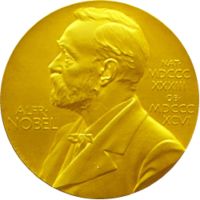
รางวัลโนเบลสาขาฟิสิกส์

| name = รางวัลโนเบลสาขาฟิสิกส์
| image = NobelPrizeMedal.jpg
| awarded_for = ผลงานที่โดดเด่นสำหรับมนุษยชาติในด้านฟิสิกส์
| presenter = ราชบัณฑิตยสถานวิทยาศาสตร์แห่งสวีเดน
| location = สต็อกโฮล์ม
| reward = 11 ล้านครูนาสวีเดน (2023)
| year = 1901
| holder = ปีแยร์ อาก็อสตีนี, แฟแร็นตส์ กรออุส และอาน ลุยเย (2023)
| most_awards = จอห์น บาร์ดีน (2)
รางวัลโนเบลสาขาฟิสิกส์ (, ) เป็นรางวัลโนเบลหนึ่งใน 5 สาขา ริเริ่มโดยอัลเฟรด โนเบล ตั้งแต่ ค.ศ. 1895 โดยราชบัณฑิตยสถานวิทยาศาสตร์สวีเดน ประเทศสวีเดน เป็นผู้คัดเลือกผู้รับรางวัล ซึ่งมีผลงานวิจัยด้านฟิสิกส์อย่างโดดเด่น มีพิธีมอบเป็นครั้งแรก เมื่อ ค.ศ. 1901 พิธีมอบรางวัลมีขึ้นในวันที่ 10 ธันวาคมของทุกปี ซึ่งตรงกับวันคล้ายวันเสียชีวิตของโนเบล
== รายนามผู้ได้รับรางวัล ==
=== พ.ศ. 2444 – 2468 (ค.ศ. 1901 – 1925) ===
| class="wikitable"
|- bgcolor="#cccccc"
! style="width:9%" | ปี พ.ศ.(ค.ศ.)
!ภาพ
! style="width:21%" | ชื่อ
! style="width:20%" | ประเทศ
! หัวข้อ
|-
| พ.ศ. 2444|2444(ค.ศ. 1901|1901)
|ไฟล์:WilhelmRöntgen.JPG|113x113px
| วิลเฮล์ม คอนราด เรินต์เกน(Wilhelm Röntgen)
| จักรวรรดิเยอรมัน|เยอรมนี​
| สำหรับการค้นพบรังสีเอกซ์
|-
| rowspan = 2| พ.ศ. 2445|2445(ค.ศ. 1902|1902)
|ไฟล์:H A Lorentz (Nobel).jpg|113x113px
| แฮ็นดริก โลเรินตส์(Hendrik Antoon Lorentz)
| rowspan = 2|
| rowspan = 2| "ให้ไว้เพื่อความระลึกถึงผลงานอันเลิศที่พวกเขาได้ฝากไว้ ด้วยการทดลองต่างๆ เกี่ยวกับผลของสภาพแม่เหล็กต่อปรากฏการณ์การแผ่รังสี" ดูเพิ่มเติม ผลกระทบเซมาน
|-
|ไฟล์:Pieter Zeeman.jpg|112x112px
|ปีเตอร์ เซมัน(Pieter Zeeman)
|-
| rowspan = 3| พ.ศ. 2446|2446(ค.ศ. 1903|1903)
|ไฟล์:Paul Nadar - Henri Becquerel.jpg|115x115px
| อ็องรี เบ็กแรล|อ็องตวน อ็องรี เบ็กแรล(Antoine Henri Becquerel)
|
| "ในการระลึกถึงผลงานอันเยี่ยมที่เขาได้ทำไว้โดยการค้นพบกัมมันตภาพรังสีที่เกิดขึ้นเอง (spontaneous radioactivity)"
|-
|ไฟล์:PierreCurie.jpg|113x113px
| ปิแยร์ กูรี(Pierre Curie)
|
| rowspan = 2| "ในการระลึกถึงผลงานอันเยี่ยมที่พวกเขาได้ให้ไว้โดยงานวิจัยที่พวกเขาทำร่วมกันเกี่ยวกับ ปรากฏการณ์การแผ่รังสี ที่ค้นพบโดยศาสตราจารย์ อองตวน อองรี เบ็กเกอเรล|อองรี เบ็กเกอเรล"
|-
|ไฟล์:Marie Curie 1903.jpg|113x113px
|มารี กูรี(Marie Skłodowska-Curie)
|
|-
| พ.ศ. 2447|2447(ค.ศ. 1904|1904)
|ไฟล์:PSM V67 D097 John William Strutt.png|115x115px
| จอห์น วิลเลียม สตรัทท์ (บารอนเรย์ลีย์ที่สาม)|จอห์น วิลเลียม สตรัทท์(John William Strutt, 3rd Baron Rayleigh)
|
| "สำรับการสืบเสาะค้นหาความหนาแน่นของก๊าซต่างๆ ที่สำคัญมาก และ การค้นพบ อาร์กอน ซึ่งเกี่ยวโยงกับการศึกษาเหล่านี้ของเขา"
|-
| พ.ศ. 2448|2448(ค.ศ. 1905|1905)
|ไฟล์:Phillipp Lenard in 1900.jpg|107x107px
| ฟิลิปป์ เอดูอาร์ด แอนตัน วอน เลนนาร์ด(Philipp Eduard Anton von Lenard)
| จักรวรรดิออสเตรีย-ฮังการี|ออสเตรีย-ฮังการี จักรวรรดิเยอรมัน|เยอรมนี​
| "สำหรับงานเกี่ยวกับ รังสีแคโทดต่างๆของเขา"
|-
| พ.ศ. 2449|2449(ค.ศ. 1906|1906)
|ไฟล์:J.J Thomson.jpg|125x125px
| โจเซฟ จอน ธอมสัน(Sir Joseph John Thomson)
|
| "ให้ไว้เพื่อความระลึกถึงคุณอันยิ่งใหญ่ในการสืบเสาะค้นหาทาง ทฤษฎี และ การทดลอง เกี่ยวกับการนำไฟฟ้าด้วยก๊าซต่างๆ"
|-
| พ.ศ. 2450|2450(ค.ศ. 1907|1907)
|ไฟล์:Albert Abraham Michelson2.jpg|112x112px
| อัลเบิร์ต อับราฮาม ไมเคิลสัน(Albert Abraham Michelson)
| /
| "สำหรับอุปกรณ์ทัศนศาสตร์ที่มีความแม่นยำ และ การสืบเสาะค้นหาอย่างจำเพาะ และ การวัดผลอย่างเป็นตรรก ซึ่งได้ดำเนินไปด้วยความช่วยเหลือของพวกเขา" ดูเพิ่มเติม การทดลองของไมเคิลสัน-มอร์เลย์
|-
| พ.ศ. 2451|2451(ค.ศ. 1908|1908)
|ไฟล์:G lippmann.jpg|105x105px
| กาเบรียล ลิพพ์มานน์(Jonas Ferdinand Gabriel Lippmann)
|
| "สำหรับ แผ่นภาพลิพพ์มานน์ ซึ่งเป็นวิธีที่จะผลิตซ้ำภาพสีในการถ่ายภาพ โดยยืนพื้นบนปรากฏการณ์การแทรกสอด"
|-
| rowspan = 2| พ.ศ. 2452|2452(ค.ศ. 1909|1909)
|ไฟล์:Guglielmo Marconi.jpg|107x107px
| กูลเยลโม มาร์โกนี(Guglielmo Giovanni Maria Marconi)
|
| rowspan = 2| "ในการระลึกถึงการมีส่วนร่วมในการพัฒนาโทรเลขไร้สายของพวกเขา"
|-
|ไฟล์:Karl Ferdinand Braun 1909.jpg|117x117px
|คาร์ล เฟอร์ดินานด์ บรอน(Karl Ferdinand Braun)
| จักรวรรดิเยอรมัน|เยอรมนี​​
|-
| พ.ศ. 2453|2453(ค.ศ. 1910|1910)
|ไฟล์:Johannes Diderik van der Waals.jpg|90x90px
| โยฮานัส ดิเดอริค วาน เดอ วาลส์(Johannes Diderik van der Waals)
|
| "สำหรับงานเกี่ยวกับสมการสถานะของก๊าซ และ ของเหลว" ดูเพิ่มเติม แรง วาน เดอ วาลส์
|-
| พ.ศ. 2454|2454(ค.ศ. 1911|1911)
|ไฟล์:Wilhelm Wien 1911.jpg|113x113px
| วิลเฮล์ม วีน(Wilhelm Carl Werner Otto Fritz Franz Wien)
| จักรวรรดิเยอรมัน|เยอรมนี​
| "สำหรับการค้นพบเกี่ยวกับกฎที่ใช้อธิบายการแผ่รังสีความร้อนของเขา"
|-
| พ.ศ. 2455|2455(ค.ศ. 1912|1912)
|ไฟล์:Nils Gustaf Dalén.jpg|121x121px
| นิลส์ กุสตาฟ เดเลน(Nils Gustaf Dalén)
|
| "การประดิษฐ์ลิ้นปิดเปิดอัตโนมัติที่ออกแบบเพื่อใช้ในการทำงานร่วมกับเครื่องสะสมก๊าซ ใน ประภาคาร และ ทุ่นแสง (light-buoys)"
|-
| พ.ศ. 2456|2456(ค.ศ. 1913|1913)
|ไฟล์:Kamerlingh portret.jpg|107x107px
| ไฮเกอ กาเมอร์ลิง โอนเนิส(Heike Kamerlingh Onnes)
|
| "สำหรับการค้นคว้าวิจัยของเขาในสมบัติของสสารที่อุณหภูมิต่ำ ซึ่ง ในท่ามกลางสิ่งอื่น นำไปสู่การผลิต ฮีเลียมเหลว (liquid helium)"
|-
| พ.ศ. 2457|2457(ค.ศ. 1914|1914)
|ไฟล์:Max von Laue.jpg|113x113px
| มัคส์ ฟ็อน เลาเออ(Max Theodor Felix von Laue)
| จักรวรรดิเยอรมัน|เยอรมนี​
| "สำหรับการค้นพบการเลี้ยวเบนของเอกซ์เรย์โดยผลึกของเขา"
|-
| rowspan = 2| พ.ศ. 2458|2458(ค.ศ. 1915|1915)
|ไฟล์:Wh-bragg.jpg|113x113px
| ลอเรนซ์ แบรกก์(Sir William Henry Bragg)
|
| rowspan = 2| การวิเคราะห์โครงสร้างผลึกโดยใช้รังสีเอกซ์
|-
|ไฟล์:Wl-bragg.jpg|113x113px
| เซอร์เฮนรี แบรกก์(Sir William Lawrence Bragg)
|/​
|-
| พ.ศ. 2459|2459(ค.ศ. 1916|1916)
| colspan="3" |"​ไม่มีการมอบรางวัล"
| เงินรางวัล มอบคืนแก่กองทุนพิเศษของรางวัลสาขานี้
|-
| พ.ศ. 2460|2460(ค.ศ. 1917|1917)
|ไฟล์:Charles Glover Barkla.jpg|113x113px
| ชาลส์ โกลเวอร์ บาร์คลา(Charles Glover Barkla)
|
| "สำหรับการค้นพบลักษณะเฉพาะของการแผ่รังสีเรินต์เกนของธาตุต่างๆ"
|-
| พ.ศ. 2461|2461(ค.ศ. 1918|1918)
|ไฟล์:Max Planck (1858-1947).jpg|112x112px
| มักซ์ พลังค์(Max Karl Ernst Ludwig Planck)
| จักรวรรดิเยอรมัน|เยอรมนี​
| "ให้ไว้เพื่อความระลึกถึงผลงานที่เขาได้ฝากไว้ในความก้าวหน้าของฟิสิกส์ด้วยการค้นพบพลังงานที่ไม่ต่อเนื่อง (energy quanta)" ดูเพิ่มเติม ค่าคงตัวของพลังค์.
|-
| พ.ศ. 2462|2462(ค.ศ. 1919|1919)
|ไฟล์:Johannes Stark.jpg|113x113px
| โยฮันเนิส ชตาร์ค(Johannes Stark)
| สาธารณรัฐไวมาร์|ไวมาร์​
| "สำหรับการค้นพบผลกระทบดอพเพลอร์ ในรังสีคานาล (หรือ รังสีเอโนด) และ การแยกออกของ เส้นความถี่จำเพาะ (spectral lines) ในสนามไฟฟ้า"
|-
| พ.ศ. 2463|2463(ค.ศ. 1920|1920)
|ไฟล์:Guillaume 1920.jpg|113x113px
| ชาลส์ เอดูอาร์ด กูอิลลอเม(Charles Édouard Guillaume)
|
| "ในการระลึกถึงผลงานที่เขาได้ฝากไว้ สำหรับการวัดที่แม่นยำในฟิสิกส์ โดย การค้นพบสิ่งผิดปกติใน สตีลอัลลอย ของ นิเกิล"
|-
| พ.ศ. 2464|2464(ค.ศ. 1921|1921)
|ไฟล์:Albert Einstein (Nobel).png|113x113px
| อัลเบิร์ต ไอน์สไตน์(Albert Einstein)
| สาธารณรัฐไวมาร์|ไวมาร์/​
| "สำหรับผลงานของเขาในฟิสิกส์ทฤษฎี และโดยเฉพาะอย่างยิ่งสำหรับคำอธิบายปรากฏการณ์โฟโตอิเล็กทริกของเขา"
|-
| พ.ศ. 2465|2465(ค.ศ. 1922|1922)
|ไฟล์:Niels Bohr.jpg|113x113px
| นิลส์ โปร์(Niels Henrik David Bohr)
|
| "สำหรับผลงานของเขาเกี่ยวกับการสืบเสาะค้นหา โครงสร้างของอะตอม และ การที่พวกมันแผ่รังสี"
|-
| พ.ศ. 2466|2466(ค.ศ. 1923|1923)
|ไฟล์:Robert Andrews Millikan 1920s.jpg|101x101px
| โรเบิร์ต แอนดรูวส์ มิลลิแกน(Robert Andrews Millikan)
|
| "สำหรับงานเกี่ยวกับ ประจุพื้นฐานของไฟฟ้า และ ผลกระทบโฟโตอิเล็กทริก"
|-
| พ.ศ. 2467|2467(ค.ศ. 1924|1924)
|ไฟล์:1924 Karl Manne Siegbahn.jpg|113x113px
| คาร์ล มานเน ยอร์จ ซีกบาห์น(Karl Manne Georg Siegbahn)
|
| "สำหรับการค้นพบ และ งานวิจัย ในสาขา การหาแถบความถี่จำเพาะด้วยเอกซ์เรย์ (X-ray spectroscopy)"
|-
| rowspan = 2| พ.ศ. 2468|2468(ค.ศ. 1925|1925)
|ไฟล์:James Franck 1925.jpg|113x113px
| เจมส์ แพรงค์|เจมส์ ฟรังค์(James Franck)
| rowspan = 2| สาธารณรัฐไวมาร์|ไวมาร์
| rowspan = 2| "สำหรับการค้นพบกฎที่ครอบคลุมการปะทะระหว่าง อิเล็กตรอน และ อะตอม"
|-
|ไฟล์:Gustav Hertz.jpg|113x113px
|กุสตาฟ ลุดวิก เฮิร์ตซ์(Gustav Ludwig Hertz)
|
= พ.ศ. 2469 – 2493 (ค.ศ. 1926 – 1950) =
| class="wikitable"
|- bgcolor="#cccccc"
! style="width:9%" | ปี พ.ศ.(ค.ศ.)
!ภาพ
! style="width:21%" | ชื่อ
! style="width:20%" | ประเทศ
! หัวข้อ
|-
| 2469(1926)
|ไฟล์:Jean Perrin 1926.jpg|105x105px
| ฌอง บาติสต์ แปร์แรง(Jean Baptiste Perrin)
|
| "สำหรับการศึกษาของเขาในเรื่องโครงสร้างที่ไม่ต่อเนื่องของสสาร โดยเฉพาะอย่างยิ่งสำหรับการค้นพบสมดุลของการตกตะกอน"
|-
| rowspan="2" | 2470(1927)
|ไฟล์:Arthur Compton 1927.jpg|107x107px
| อาเธอร์ คอมป์ตัน(Arthur Holly Compton)
| ​
| "สำหรับการค้นพบปรากฏการณ์คอมป์ตัน (Compton scattering)"
|-
|ไฟล์:CTR Wilson.jpg|113x113px
| ชาลส์ ทอมสัน รีส วิลสัน(Charles Thomson Rees Wilson)
| ​
| "สำหรับวิธีการของเขาในการทำเส้นทางของอนุภาคที่มีประจุโดยการรวมตัวของไอ"
|-
| 24711928)
|ไฟล์:Owen Richardson.jpg|113x113px
| โอเวน วิลลานส์ ริชาร์ดสัน(Owen Willans Richardson)
|
| "สำหรับงานของเขาเกี่ยวกับ การปลดปล่อยเทอร์มิออนิก และ โดยเฉพาะอย่างยิ่ง สำหรับการค้นพบ กฎของริชาร์ดสัน ซึ่งได้ถูกตั้งชื่อขึ้นตามชื่อของเขา"
|-
| 2472(1929)
|ไฟล์:Broglie Big.jpg|102x102px
| หลุยส์ เดอ เบรย(Louis Victor Pierre Raymond, 7th Duc de Broglie)
|
| "สำหรับการค้นพบธรรมชาติความเป็นคลื่นของอิเล็กตรอน" ดูเพิ่มเติม สมมุติฐานของ เดอ บรอ-กลี
|-
| 2473(1930)
|ไฟล์:Sir CV Raman.JPG|120x120px
| จันทราเสการ์ เวนกาตะ รามาน(Chandrasekhara Venkata Raman)
|
| "สำหรับงานของเขาเกี่ยวกับการกระเจิงของแสง และ สำหรับการค้นพบ การกระเจิงของรามาน ซึ่งถูกตั้งชื่อขึ้นตามชื่อของเขา"
|-
| 2477(1931)
| colspan="4" |"​ไม่มีการมอบรางวัล"
|-
| 2475(1932)
|ไฟล์:Bundesarchiv Bild183-R57262, Werner Heisenberg.jpg|127x127px
| แวร์เนอร์ ไฮเซินแบร์ก(Werner Heisenberg)
| สาธารณรัฐไวมาร์|ไวมาร์
| "สำหรับการสร้างกลศาสตร์ควอนตัม ซึ่งนำไปสู่การค้นพบรูปแบบอื่นๆ ของ ไฮโดรเจน"
|-
| rowspan="2" | 2476(1933)
|ไฟล์:Erwin Schrödinger (1933).jpg|113x113px
| แอร์วิน ชเรอดิงเงอร์(Erwin Schrödinger)​
|
| rowspan="2" | "สำหรับการค้นพบรูปแบบต่างๆ ที่มีประโยชน์ต่อ ทฤษฎีอะตอม"
|-
|ไฟล์:Paul Dirac, 1933.jpg|118x118px
| พอล ดิแรก(Paul Dirac)
| ​
|-
| 2477(ค.ศ. 1934|1934)
| colspan="3" |"​ไม่มีการมอบรางวัล"
| เงินรางวัล 1/2 มอบคืนแก่กองทุนหลัก และเงินรางวัล 1/2 มอบคืนแก่กองทุนพิเศษของรางวัลสาขานี้
|-
|2478(ค.ศ. 1935|1935)
|ไฟล์:Chadwick Solvay1933.jpg|92x92px
|เจมส์ แชดวิก(James Chadwick)
|
|"สำหรับการค้นพบนิวตรอน"
|-
| rowspan="2" |2479(ค.ศ. 1936|1936)
|ไฟล์:Hess.jpg|113x113px
|วิคทอร์ ฟรันซ์ เฮสส์(Victor Francis Hess)
|
|"สำหรับการค้นพบรังสีคอสมิก|การแผ่รังสีคอสมิก"
|-
|ไฟล์:Carl David Anderson.jpg|110x110px
|คาร์ล เดวิด แอนเดอร์สัน(Carl David Anderson)
|
|"สำหรับการค้นพบโพซิตรอน"
|-
| rowspan="2" | 2480(1937)
|ไฟล์:Clinton Davisson.jpg|113x113px
| คลินตัน โจเซฟ ดวิสสัน(Clinton Joseph Davisson)
|
| rowspan="2" | "สำหรับการค้นพบการเลี้ยวเบนของอิเล็กตรอนโดยใช้ผลึกเป็นสลิต"
|-
|ไฟล์:George Paget Thomson.jpg|113x113px
| จอร์จ พาเกต ทอมสัน(George Paget Thomson)
| ​
|-
| 2481(ค.ศ. 1938|1938)
|ไฟล์:Enrico Fermi.jpg|113x113px
|เอนรีโก แฟร์มี(Enrico Fermi)
|
|"สำหรับการสาธิตการมีอยู่ของสารกัมมันตรังสีชนิดใหม่ที่ผลิตโดยการฉายรังสีนิวตรอนและสำหรับการค้นพบปฏิกิริยานิวเคลียร์ที่ทำให้เกิดโดยนิวตรอนพลังงานต่ำ slow neutrons"
|-
| 2482(1939)
|ไฟล์:Ernest Lawrence.jpg|113x113px
|เออร์เนสต์ ลอว์เรนซ์(Ernest Lawrence)
|
|"สำหรับการคิดค้นและพัฒนาเครื่องแยกปรมาณู (the cyclotron)และผลลัพธ์ที่ได้จากมัน โดยเฉพาะผลงานเกี่ยวกับสารกัมมันตรังสีประดิษฐ์ (artificial radioactive elements)"
|-
| 2483(ค.ศ. 1940|1940)
| colspan="3" rowspan="3" |"ไม่มีการมอบรางวัล"
| rowspan="3" | เงินรางวัล 1/2 มอบคืนแก่กองทุนหลัก และเงินรางวัล 1/2 มอบคืนแก่กองทุนพิเศษของรางวัลสาขานี้
|-
| 2484(ค.ศ. 1941|1941)
|-
| 2485(ค.ศ. 1942|1942)
|-
| 2486(1943)
|ไฟล์:Otto Stern 1950s.jpg|101x101px
| ออตโต ชแตร์น(Otto Stern)
| /
| "สำหรับผลงานของเขาที่ไปสู่การพัฒนา the molecular ray methodและการค้นพบโมเมนต์แม่เหล็กของโปรตอน"
|-
| 2487(1944)
|ไฟล์:II Rabi.jpg|113x113px
| อิสิดอร์ อิซาค ราบี(Isidor Isaac Rabi)
| /​
| "สำหรับวิธีการสั่นพ้องของเขา สำหรับบันทึกคุณสมบัติทางแม่เหล็ก ของ นิวเคลียสของอะตอม"
|-
| 2488(1945)
|ไฟล์:Pauli.jpg|113x113px
| ว็อล์ฟกัง เพาลี(Wolfgang Pauli)
|
| "สำหรับการค้นพบหลักการกีดกัน ซึ่งถูกเรียกได้อีกอย่างว่า หลักของเพาลี"
|-
| 2489(1946)
|ไฟล์:Bridgman.jpg|113x113px
| เพอร์ซี วิลเลียมส์ บริดจ์แมน(Percy Williams Bridgman)
|
| "สำหรับการประดิษฐ์อุปกรณ์ในการผลิตแรงกดดันสูงและสำหรับการค้นพบของเขาในสาขาฟิสิกส์แรงดันสูง"
|-
| 2490(1947)
|ไฟล์:Appleton.jpg|113x113px
| เอดเวิร์ด วิกเตอร์ แอพเพิลตัน(Edward Victor Appleton)
|
| "สำหรับการตรวจสอบทางฟิสิกต์ของบรรยากาศชั้นสูง (the upper atmosphere) โดยเฉพาะอย่างยิ่งสำหรับการค้นพบ Appleton layer"
|-
| 2491(1948)
|ไฟล์:Blackett-large.jpg|117x117px
| แพทริค แบลคเกตต์(Patrick Maynard Stuart Blackett)
|
| "สำหรับการพัฒนาวิธี Wilson cloud chamber และนการค้นพบของเขาในด้านของฟิสิกส์นิวเคลียร์และรังสีจักรวาล"
|-
| 2492(1949)
|ไฟล์:Hideki Yukawa 1949.jpg|120x120px
| ฮิเดกิ ยูกาวะ(Hideki Yukawa)
|
| "สำหรับการทำนายการมีอยู่ของ mesons บนการทำงานเชิงทฤษฎีต่อแรงนิวเคลียร์"
|-
| 2492(1950)
|ไฟล์:Cecil Powell.jpg|113x113px
| เซซิล แฟรงก์ โพเวลล์(Cecil Frank Powell)
|
| "สำหรับการพัฒนาวิธีการถ่ายภาพของการศึกษากระบวนการทางนิวเคลียร์และการค้นพบเกี่ยวกับ mesons ที่ทำด้วยวิธีการนี้"
|
=== พ.ศ. 2494 – 2518 (ค.ศ. 1951 – 1975) ===
| class="wikitable"
|- bgcolor="#cccccc"
! style="width:9%" | ปี พ.ศ./ค.ศ.
! style="width:21%" | ชื่อ
! style="width:20%" | ประเทศ
! หัวข้อ
|-
| rowspan = 2| 2494/1951
| John Douglas Cockcroft
|
| rowspan = 2| "for their pioneer work on the transmutation of atomic nuclei by artificially accelerated atomic particles"
|-
| Ernest Thomas Sinton Walton
|
|-
| rowspan = 2| 2495/1952
| Felix Bloch
| /​
| rowspan = 2| "for their development of new methods for nuclear magnetic precision measurements and discoveries in connection therewith"
|-
| Edward Mills Purcell
|
|-
| 2496/1953
| ฟริตซ์ แซร์นีเกอ
|
| "สำหรับการสาธิตวิธีความแตกต่างของเฟส (phase contrast method) โดยเฉพาะอย่างยิ่ง สำหรับ สิ่งประดิษฐ์ของเขา -- กล้องจุลทรรศน์ชนิดที่ใช้ความต่างเฟส"
|-
| rowspan = 2| 2497/1954
| มัคส์ บอร์น
|
| "สำหรับงานวิจัยพื้นฐานของเขาเกี่ยวกับกลศาสตร์ควอนตัม โดยเฉพาะอย่างยิ่ง การตีความหมายเชิงสถิติของ ฟังก์ชันคลื่น"
|-
| วาลเทอร์ โบเท
|
| "สำหรับวิธีการเหตุการณ์อุบัติพร้อม (coincidence method) และ การค้นพบอื่นๆ โดยวิธีการนั้น"
|-
| 2498/1955
| วิลลิส ยูจีน แลมบ์
|
| "สำหรับการค้นพบของเขาเกี่ยวกับ โครงสร้างละเอียด (fine structure) ของ ความถี่จำเพาะ (spectrum) ของไฮโดรเจน" ดูเพิ่มเติม การเลื่อนของแลมบ์ (Lamb shift)
|-
|2499/ค.ศ. 1956|1956
|วิลเลียม ชอกลีย์|วิลเลียม แบรดฟอร์ด ชอกลีย์ จอห์น บาร์ดีน วอลเตอร์ เฮาเซอร์ แบรตเทน
|
|การวิจัยด้านสารกึ่งตัวนำ (semiconductors) และการค้นพบปรากฏการณ์ทรานซิสเตอร์
|-
|2501/ค.ศ. 1958|1958
|ปาเวล อเลกซีเยวิช เชียเรนคอฟ อิลยา มิไฮลาวิช ฟรานค อีกอร์ เยเกเนวิช ตามม์
|
|สำหรับการค้นพบปรากฏการณ์เชียเรนคอฟ
|-
| 2505/1962
|เลฟ ดาวิโดวิช ลันเดา
|
| "สำหรับผลงานที่ยอดเยี่ยมและโดดเด่นในทางฟิสิกส์ของสสารควบแน่น"
|-
| 2507/1964
| ชาร์ลซ์ ฮาร์ด เทาซ์นิคาลัย เกนนาดิเยวิช บาซัฟอเลกซานดระ มิไฮลาวิช โพรฮารอฟ
|
| "สำหรับงานพื้นฐานเกี่ยวกับ อิเล็กทรอนิกส์ควอนตัม (quantum electronics) ซึ่งนำไปสู่การสร้าง เครื่องสั่น (oscillator) และ เครื่องขยาย (amplifier) โดยยืนพื้นบนหลักการของ เมเซอร์-เลเซอร์ (maser-laser)"
|-
| 2508/ค.ศ. 1965|1965
| ชินอิชิโร โทโมนางะจูเลียน ชวิงเกอร์ริชาร์ด ไฟน์แมน|ริชาร์ด ฟิลลิพส์ ฟายน์มัน
|
| "สำหรับงานพื้นฐานของพวกเขาเกี่ยวกับ อิเล็กโทรดายนามิกส์ควอนตัม (quantum electrodynamics) โดยผลที่ตามมาได้หยั่งรากลึกลงไปในฟิสิกส์ของอนุภาคพื้นฐาน (physics of elementary particles)"
|-
| 2509/ค.ศ. 1966|1966
| อัลเฟรด คาสเทลอร์
|
| "สำหรับการค้นพบและพัฒนาทัศนวิธีในการศึกษา การสั่นพ้องแบบเฮิรตซ์ (Hertzian resonances) ในอะตอม"
|-
| 2510/ค.ศ. 1967|1967
|ฮันส์ เบเทอ
|
|"สำหรับการคิดค้นทฤษฎีด้านปฏิกิริยานิวเคลียร์ โดยเฉพาะการค้นพบที่เกี่ยวกับการผลิตพลังงานในดาวฤกษ์"
|-
|2511/1968
|ลุยส์ วอลเตอร์ อัลวาเรซ
|
|"for his decisive contributions to elementary particle physics, in particular the discovery of a large number of resonance states, made possible through his development of the technique of using hydrogen bubble chamber and data analysis"
|-
|2512/1969
|เมอร์รีย์ เกลล์-แมนน์
|
|"for his contributions and discoveries concerning the classification of elementary particles and their interactions"
|-
|2513/1970
|Hannes Alfvén|Hannes Olof Gösta Alfvén
|
|"for fundamental work and discoveries in magneto-hydrodynamics with fruitful applications in different parts of plasma physics"
|-
| 2514/ค.ศ. 1971|1971
| เดนนิส กาบอร์
|
| "สำหรับสิ่งประดิษฐ์ของเขา และ การพัฒนาวิธีการโฮโลแกรม (holographic method)"
|-
|2515/ค.ศ. 1972|1972
|จอห์น บาร์ดีน ลีออน นีล คูเปอร์ จอห์น โรเบิร์ต ชริฟเฟอร์
|
|การพัฒนาทฤษฎีสภาพนำยวดยิ่ง (superconductivity) หรือที่นิยมเรียกว่าทฤษฎี BCS
|
=== พ.ศ. 2519 – 2543 (ค.ศ. 1976 – 2000) ===
| class="wikitable"
|- bgcolor="#cccccc"
! style="width:9%" | ปี พ.ศ./ค.ศ.
! style="width:21%" | ชื่อ
! style="width:20%" | ประเทศ
! หัวข้อ
|-
| rowspan = 2| 2522/ค.ศ. 1979|1978
| ปีเตอร์ เลโอนิดาวิช คาปิซา
|
| "สำหรับผู้คิดค้นและค้นพบในงานด้านฟิสิกส์อุณหภูมิต่ำ"
|-
| อาร์โน เพนเซียสโรเบิร์ต วิลสัน
|
| "สำหรับการค้นพบรังสีพื้นหลังของเอกภพ"
|-
| 2524/ค.ศ. 1981|1981
| นิโคลาส โบลมเบอร์เกนอาเธอร์ ลีโอนาร์ด ชอว์โลว์
|
| "สำหรับการมีส่วนร่วมในการพัฒนาการหาความถี่จำเพาะโดยใช้เลเซอร์ (laser spectroscopy)"
|-
| rowspan = 2| 2532/ค.ศ. 1989|1989
| นอร์แมน ฟอสเตอร์ แรมซีย์ จูเนียร์
|
| "สำหรับการประดิษฐ์วิธีการสนามการสั่นแยก (separated oscillatory fields method) การใช้ประโยชน์ของมันในเมเซอร์ไฮโดรเจน (hydrogen maser) และนาฬิกาอะตอมอื่น ๆ (atomic clocks)"
|-
| ฮันส์ เกออร์ก เดห์เมลท์โวล์ฟกัง เพาล์
|
| "สำหรับการพัฒนาเทคนิคการดักจับไอออน (ion trap technique)"
|-
| 2540/ค.ศ. 1997|1997
| สตีเฟน ชูโคลด โคเฮน-ทานนุดจิวิลเลียม แดเนียล ฟิลลิพส์
|
| "สำหรับการพัฒนาวิธีการทำให้อะตอมเย็นลง และ การกักขังอะตอม ด้วยแสงเลเซอร์"
|-
| rowspan = 2| 2543/ค.ศ. 2000|2000
| แจค คิลบี
|
| "สำหรับงานวิจัยด้านระบบปริภัณฑ์"
|-
| ชาเรส อีวานาวิช อัลฟโยรอฟเฮอร์เบิร์ต โครเมอร์
|
| "สำหรับการคิดค้นและพัฒนาเทคนิคด้านฟิสิกส์ของสารกึ่งตัวนำ"
|-
|
=== พ.ศ. 2544 – ปัจจุบัน (ค.ศ. 2001 – ปัจจุบัน) ===
| class="wikitable"
|- bgcolor="#cccccc"
! style="width:9%" | ปี พ.ศ./ค.ศ.
! style="width:21%" | ชื่อ
! style="width:20%" | ประเทศ
! หัวข้อ
|-
| พ.ศ. 2544|2544/ค.ศ. 2001|2001
| อีริค แอลลิน คอร์เนลล์วอล์ฟกัง เคทแทร์เลคาร์ล เอดวิน ไวอ์แมน
|
| "สำหรับการบรรลุผลสำเร็จในการทำ สถานะควบแน่นแบบ โบส-ไอน์สไตน์ ใน แก๊สอัลคาไลเจือจาง และ สำหรับ การแรกเริ่มศึกษาพื้นฐานของคุณสมบัติของ สถานะควบแน่น"
|-
| rowspan = 2|พ.ศ. 2545|2545/ค.ศ. 2002|2002
|เรย์มอนด์ เดวิส มาซาโตชิ โคชิบา
|
|การศึกษาฟิสิกส์ดาราศาสตร์จากการตรวจจับอนุภาค "นิวทริโน" ในอวกาศ (cosmic neutrinos)
|-
|ริคคาร์โด แจ็คโคนี
|
|บุกเบิกสาขาฟิสิกส์ดาราศาสตร์ ซึ่งนำไปสู่การค้นพบแหล่งกำเนิดรังสีเอกซ์ในอวกาศ
|-
|พ.ศ. 2546|2546/ค.ศ. 2003|2003
|อเลกซี่ อเลกซีเยวิช อาบริโคซอฟ วิตาลี ลาเซียเรียวิช กินซ์บูร์กแอนโทนี่ เลกเกท
|
|"เป็นผู้คิดค้นทฤษฎีตัวนำยิ่งยวดประเภททุติยภูมิและทฤษฎีของเหลวยิ่งยวดฮีเลียม-3"
|-
|พ.ศ. 2547|2547/ค.ศ. 2004|2004
|เดวิด เจ. กรอส เอช. เดวิด พอลิตเซอร์ แฟรงก์ วิลเชก
|
|สำหรับการค้นพบ ความอิสระเข้าใกล้ ในทฤษฎี ปฏิกิริยาอย่างเข้ม
|-
| rowspan = 2| พ.ศ. 2548|2548/ค.ศ. 2005|2005
| รอย เจย์ กลอเบอร์
|
| "สำหรับการมีส่วนร่วมในทฤษฎีควอนตัมของ ความพร้อมเพรียงเชิงทัศนศาสตร์ (optical coherence)"
|-
| จอห์น ลิวอีส ฮอลล์เทโอดอร์ วอล์ฟกัง เฮนช์
|
| "สำหรับการมีส่วนร่วมในการพัฒนา การหาความถี่จำเพาะที่มีความแม่นยำโดยการใช้เลเซอร์ รวมไปถึงเทคนิคหวีความถี่เชิงทัศนศาสตร์ (optical frequency comb technique)"
|-
|พ.ศ. 2549|2549/ค.ศ. 2006|2006
|จอห์น ซี แมเธอร์ จอร์จ สมูท|จอร์จ เอฟ สมูท
|
|"สำหรับการค้นพบรูปแบบวัตถุดำและ ความไม่สม่ำเสมอ (Anisotropy) ของ รังสีจักรวาลพื้นหลังในย่านไมโครเวฟ (cosmic microwave background radiation)"
|-
|พ.ศ. 2550|2550/ค.ศ. 2007|2007
|อัลเบิร์ต เฟิร์ต ปีเตอร์ กรุนแบร์ก
|
|"สำหรับการค้นพบ ปรากฏการณ์ ความต้านทานแม่เหล็ก ขนาดยักษ์ (Giant magnetoresistive effect) ของพวกเขา"
|-
| rowspan = "2" | พ.ศ. 2551|2551/ค.ศ. 2008|2008
| โยอิชิโร นัมบุ
|
| "สำหรับการค้นพบกลไกการทำลายสมมาตรที่เกิดขึ้นเอง (Spontaneous symmetry breaking) ในฟิสิกส์ที่เล็กกว่าอะตอม (subatomic physics)"
|-
| มาโกโตะ โคบายาชิ (นักฟิสิกส์)|มาโกโตะ โคบายาชิโตชิฮิเดะ มาสคาวะ
|
| "สำหรับการค้นพบต้นกำเนิดของสมมาตรที่ถูกทำลาย ซึ่งทำนายการมีอยู่ของ ควาร์ก อย่างน้อยสามตระกูล ในธรรมชาติ"
|-
| rowspan = 2| พ.ศ. 2552|2552/ค.ศ. 2009|2009
| ชาร์ลส ก. เกา
|
| "สำหรับความสำเร็จที่เป็นกุญแจพื้นฐานเกี่ยวกับการส่งผ่านแสงในเส้นใยนำแสงสำหรับการสื่อสารเชิงทัศนศาสตร์"
|-
| วิลลาร์ด ส. บอยล์จอร์จ อ. สมิธ
|
| "สำหรับการประดิษฐ์ วงจรกึ่งตัวนำ ที่เกี่ยวกับการรับภาพ - ตัวตรวจวัดซีซีดี (CCD)"
|-
|พ.ศ. 2553|2553/ค.ศ. 2010|2010
|อันเดร ไกม คอนสแตนติน โนโวเซลอฟ
|/ /
|"สำหรับการทดลองบุกเบิก เกี่ยวกับ กราฟีน วัสดุสองมิติ"
|-
| พ.ศ. 2554|2554/ค.ศ. 2011|2011
|ซอล เพิร์ลมุตเตอร์ (Saul Perlmutter) อดัม รีสส์ (Adam Riess) ไบรอัน ชมิดท์ (Brian Schmidt)
| /
|"สำหรับงานวิจัยเกี่ยวกับซูเปอร์โนวาและการค้นพบว่าเอกภพกำลังขยายด้วยอัตราเร่งคงที่"
|-
|rowspan = 2| พ.ศ. 2555|2555/ค.ศ. 2012|2012
|แซร์ฌ อาร็อช(Serge Haroche)
|
| rowspan = 2|"สำหรับวิธีทดลองแบบเปิดโลกที่ช่วยให้สามารถทำการวัด และ จัดการระบบควอนตัม เฉพาะเจาะจงแต่ละระบบได้".
|-
|เดวิด เจ. ไวน์แลนด์(David J. Wineland)
|
|-
|rowspan = 2| พ.ศ. 2556|2556/ค.ศ. 2013|2013
|ฟร็องซัว อ็องแกลร์(François Englert)
|
| rowspan = 2|"สำหรับการค้นพบทฤษฎีกลไกของฮิกส์ (Higgs mechanism) ซึ่งสนับสนุนความเข้าใจเรื่องการกำเนิดมวลของอนุภาคต่าง ๆ โดยทฤษฎีดังกล่าวได้รับการยืนยันจากการค้นพบอนุภาคฮิกส์|อนุภาคมูลฐานฮิกส์ จากการทดลองโดยใช้เครื่องชนอนุภาคขนาดใหญ่ (LHC) ในเซิร์น ตรวจวัดโดยเครื่อง เครื่องชนอนุภาคขนาดใหญ่#เครื่องตรวจวัด|ATLAS และ เครื่องชนอนุภาคขนาดใหญ่#เครื่องตรวจวัด|CMS
|-
|ปีเตอร์ ฮิกส์(Peter Higgs)
|
|-
| rowspan = 3 | พ.ศ. 2557|2557/ค.ศ. 2014|2014
| อิซามุ อาคาซากิ(Isamu Akasaki)
|
| rowspan = 3 | "สำหรับนวัตกรรมไดโอดเปล่งแสงสีน้ำเงิน ซึ่งสร้างแหล่งพลังงานแสงขาวที่สว่างจ้าและประหยัดพลังงาน"

|-
| ฮิโรชิ อามาโนะ(Hiroshi Amano)
|
|-
| ชูจิ นากามูระ(Shuji Nakamura)
|
|-
| rowspan = 2 | พ.ศ. 2558|2558/ค.ศ. 2015|2015
| ทะกะอะกิ คะจิตะ(Takaaki Kajita, 梶田隆章)
|
| rowspan = 2 | "สำหรับการค้นพบปรากฏการณ์การแกว่งของนิวตริโน ซึ่งชี้ให้เห็นว่านิวตริโนนั้นมีมวล"

|-
| อาร์เธอร์ บี. แมคโดนัลด์(Arthur B. McDonald)
|
|-
| พ.ศ. 2559|2559/ค.ศ. 2016|2016
| เดวิด เจ. เธาเลส (David J. Thouless)ดันแคน ฮัลเดน (Duncan Haldane)ไมเคิล คอสเตอร์ลิตซ์ (Michael Kosterlitz)
| ///
| "สำหรับการค้นพบทางทฤษฎีของการเปลี่ยนผ่านเฟสทอพอโลยีและเฟสทอพอโลยีของสสาร"

|-
| พ.ศ. 2560|2560/ค.ศ. 2017|2017
| เรเนอร์ ไวส์ (Rainer Weiss)แบร์รี แบริช (Barry Barish)คิป ธอร์น (Kip Thorne)
|
| "สำหรับการมีส่วนร่วมสำคัญในโครงการไลโกและการตรวจหาคลื่นความโน้มถ่วง"

|-
| rowspan = 3 | 2561/2018
| อาร์เธอร์ แอชกิน(Arthur Ashkin)
|
| rowspan = 3 | "สำหรับการประดิษฐ์คิดค้นครั้งสำคัญในสาขาฟิสิกส์เลเซอร์"

|-
| เฌราร์ มูรู(Gérard Mourou)
|
|-
| ดอนนา สตริกแลนด์(Donna Strickland)
|
|-
| rowspan = 3 | 2562/2019
| จิม พีเบิลส์
|
| "สำหรับการค้นพบทฤษฎีทางจักรวาลวิทยาเชิงกายภาพ"
|-
| มีแชล มายอร์
|
| rowspan = 2| "สำหรับการค้นพบดาวเคราะห์นอกระบบที่โคจรรอบดาวฤกษ์คล้ายดวงอาทิตย์"
|-
| ดีดีเย เกโล
|
|-
| rowspan = 3 | 2563/2020
| โรเจอร์ เพนโรส
|
| "สำหรับการค้นพบว่าการก่อตัวของหลุมดำเป็นการทำนายของทฤษฎีสัมพัทธภาพทั่วไป"
|-
| ไรน์ฮาร์ด เกนเซล
|
| rowspan = 2| "สำหรับการค้นพบวัตถุกะทัดรัดมวลยวดยิ่งที่ใจกลางดาราจักรของเรา"
|-
| แอนเดรีย เกซ
|
|-
| rowspan = "3"| 2564/2021
| ชูกูโร มานาเบะ
|
| rowspan = "2"| "สำหรับแบบจำลองภูมิอากาศของโลก ซึ่งแสดงความแปรปรวนและการคาดการณ์ที่เชื่อถือได้ของภาวะโลกร้อน"
|-
| เคลาส์ ฮัสเซิลมัน
|
|-
| จอร์โจ ปารีซี
|
| "สำหรับการค้นพบปฏิสัมพันธ์ของความไม่เป็นระเบียบและความผันผวนในระบบทางกายภาพ ตั้งแต่ระดับอะตอมถึงดาวเคราะห์"
|-
| rowspan = "3"| 2565/2022
| อาแล็ง อัสแป
|
| rowspan = "3"| "สำหรับการทดลองการพัวพันเชิงควอนตัม|โฟตอนเชิงพัวพัน ซึ่งเป็นการละเมิดทฤษฎีบทของเบลล์|อสมการเบลล์และบุกเบิกวิทยาการสารสนเทศเชิงควอนตัม"
|-
| จอห์น เคลาเซอร์
|
|-
| อันโทน ไซลิงเงอร์
|
|-
| rowspan = "3"| 2566/2023
| ปีแยร์ อาก็อสตีนี
|
| rowspan = "3"| "สำหรับวิธีการทดลองการกำเนิดแสงกะพริบระดับอัตโตวินาที เพื่อศึกษาพลศาสตร์อิเล็กตรอนของสสาร"
|-
| แฟแร็นตส์ กรออุส
|
|-
| อาน ลุยเย
|
|
== อ้างอิง ==
== แหล่งข้อมูลอื่น ==
* มูลนิธิโนเบล - เว็บไซต์อย่างเป็นทางการ
* ผู้ได้รับรางวัลโนเบลสาขาฟิสิกส์
หมวดหมู่:ผู้ได้รับรางวัลโนเบลสาขาฟิสิกส์|
หมวดหมู่:รายชื่อผู้ได้รับรางวัล|โนเบลสาขาฟิสิกส์
หมวดหมู่:รายชื่อเกี่ยวกับวิทยาศาสตร์และเทคโนโลยี